Kyaikhtisaung Pagoda

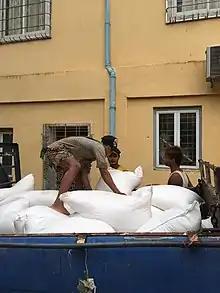
Volunteers at Kyaikhtisaung help to unload a donation of rice and oil made by a local patron, circa 2017

In 1971 the monk U Paññādipa, who later became the abbot of the monastery and well known as the Kyaikhtisaung Sayadaw, returned to his native village of Zoke Thoke. He found the old pagoda hidden under heavy growth. He then organized his disciples and local villagers to clear the area. Once the area was cleared, he rebuilt and renovated the old pagoda and old laterite hillock.